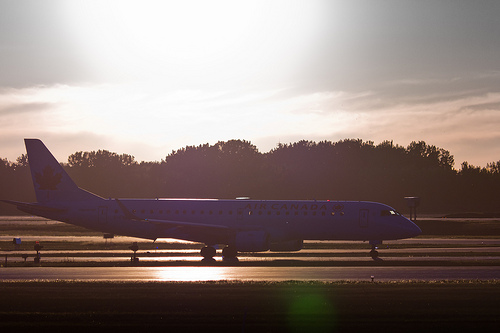
question: 天気はどうなっていますか？
answer: 曇っているが日が差し込んでいる

question: 飛行機はいくつありますか？
answer: 一機

question: 飛行機はどうしていますか？
answer: 空港の滑走路に止まっている

question: 飛行機にはどんな特徴がありますか？
answer: 尾翼に楓の絵が描かれている

question: 空港の周りはどうなっていますか？
answer: 木々が生い茂っている

question: 飛行機の周りには誰かいますか？
answer: 誰もいません

question: 太陽の光は何を照らしていますか？
answer: ジェット機

question: 滑走路はどうなっていますか？
answer: 太陽の光で照らされている